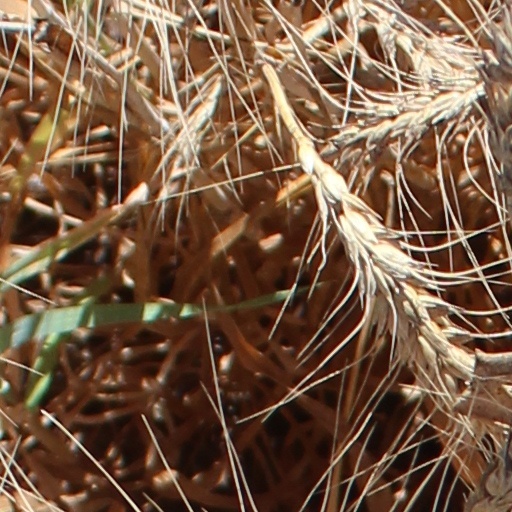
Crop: wheat